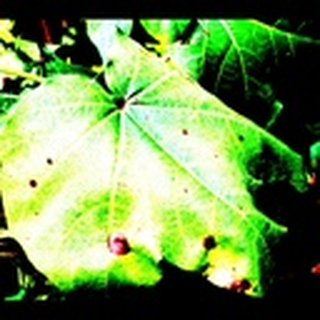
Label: cotton_target_spot